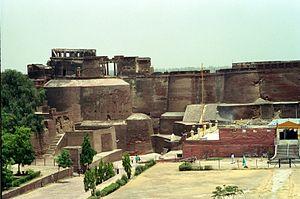
Le Qila Mubârak, également appelé fort de Bathinda, est un palais fortifié situé à Bathinda, chef-lieu du district de Bathinda, dans l’État du Pendjab en Inde.